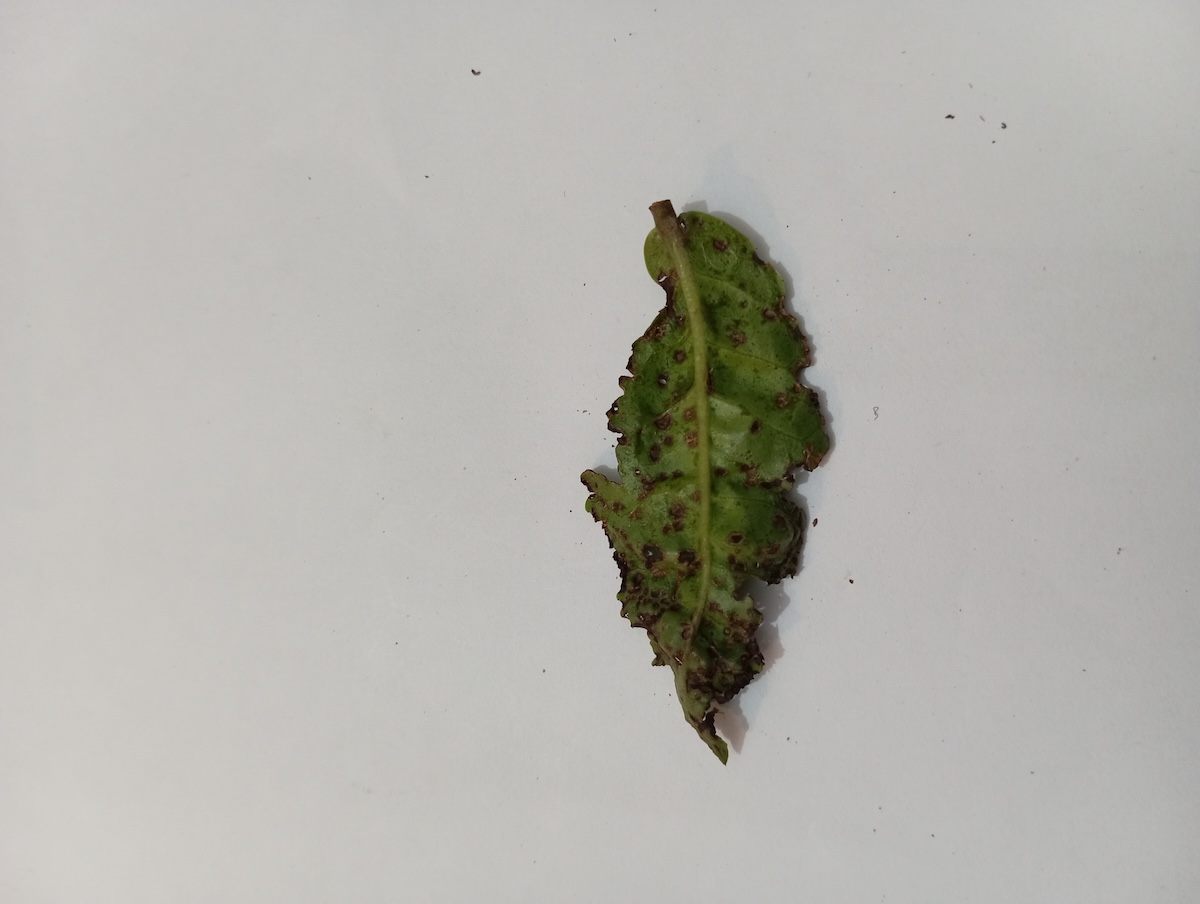
Label: Green mirid bug